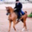
Label: horse